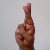
The image shows a hand gesture representing the letter 'R' in Indian Sign Language.